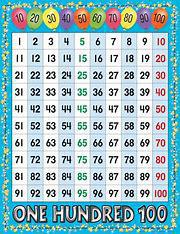
Brand: ON
Model: 100